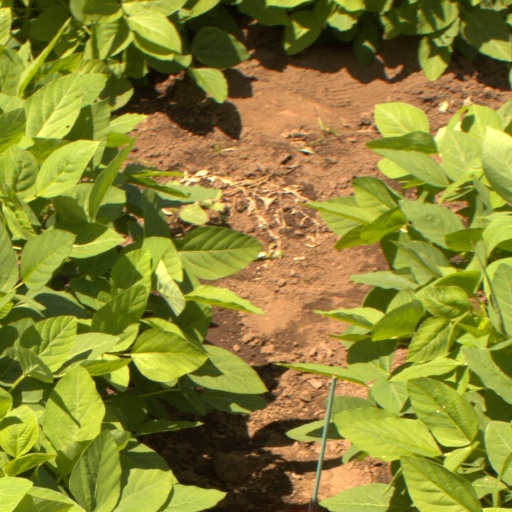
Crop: soybean